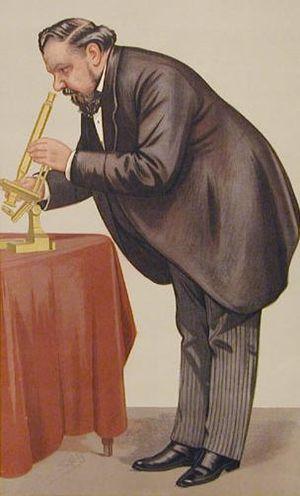
Sir Frank Crisp est un avocat, microscopiste et horticulteur britannique.
Ballad of Sir Frankie Crisp (Let It Roll) est une chanson écrite, composée, interprétée et co-produite par George Harrison, publiée sur son triple album All Things Must Pass en 1970.